Recumbent bicycle

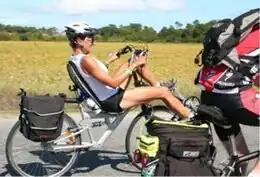
Woman riding a Cruzbike Sofrider (PBFWD recumbent) near the end of the "Ride Across North Carolina" 2007

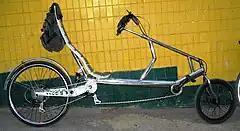
Long-wheel-base low-rider recumbent with steering u-joint (UA)

A recumbent bicycle is a bicycle that places the rider in a laid-back reclining position, and often called a human-powered vehicle or HPV, especially if it has an aerodynamic fairing. Recumbents are available in a wide range of configurations, including: long to short wheelbase; large, small, or a mix of wheel sizes; overseat, underseat, or no-hands steering; and rear wheel or front wheel drive. A variant with three wheels is a recumbent tricycle, with four wheels a quadracycle.